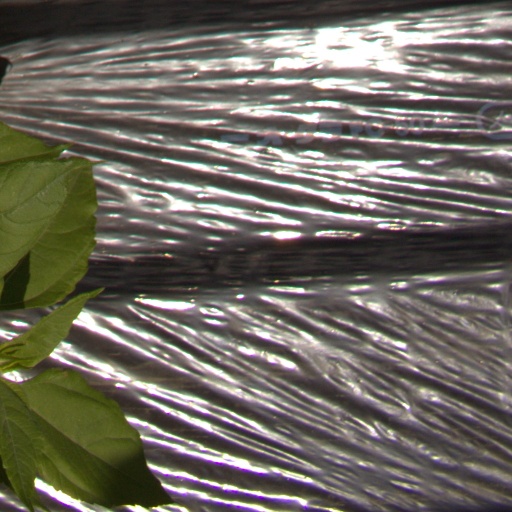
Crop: Jerusalem artichoke